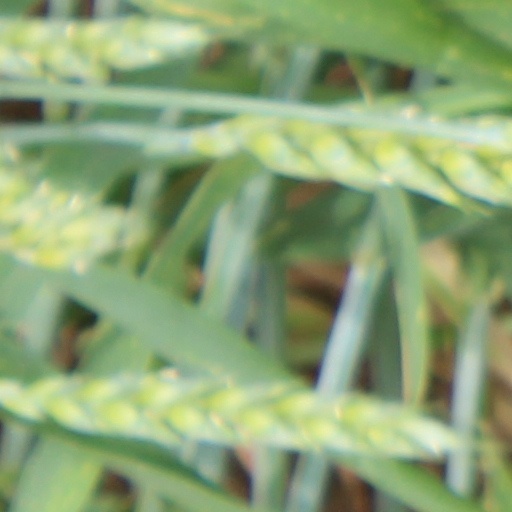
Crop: wheat